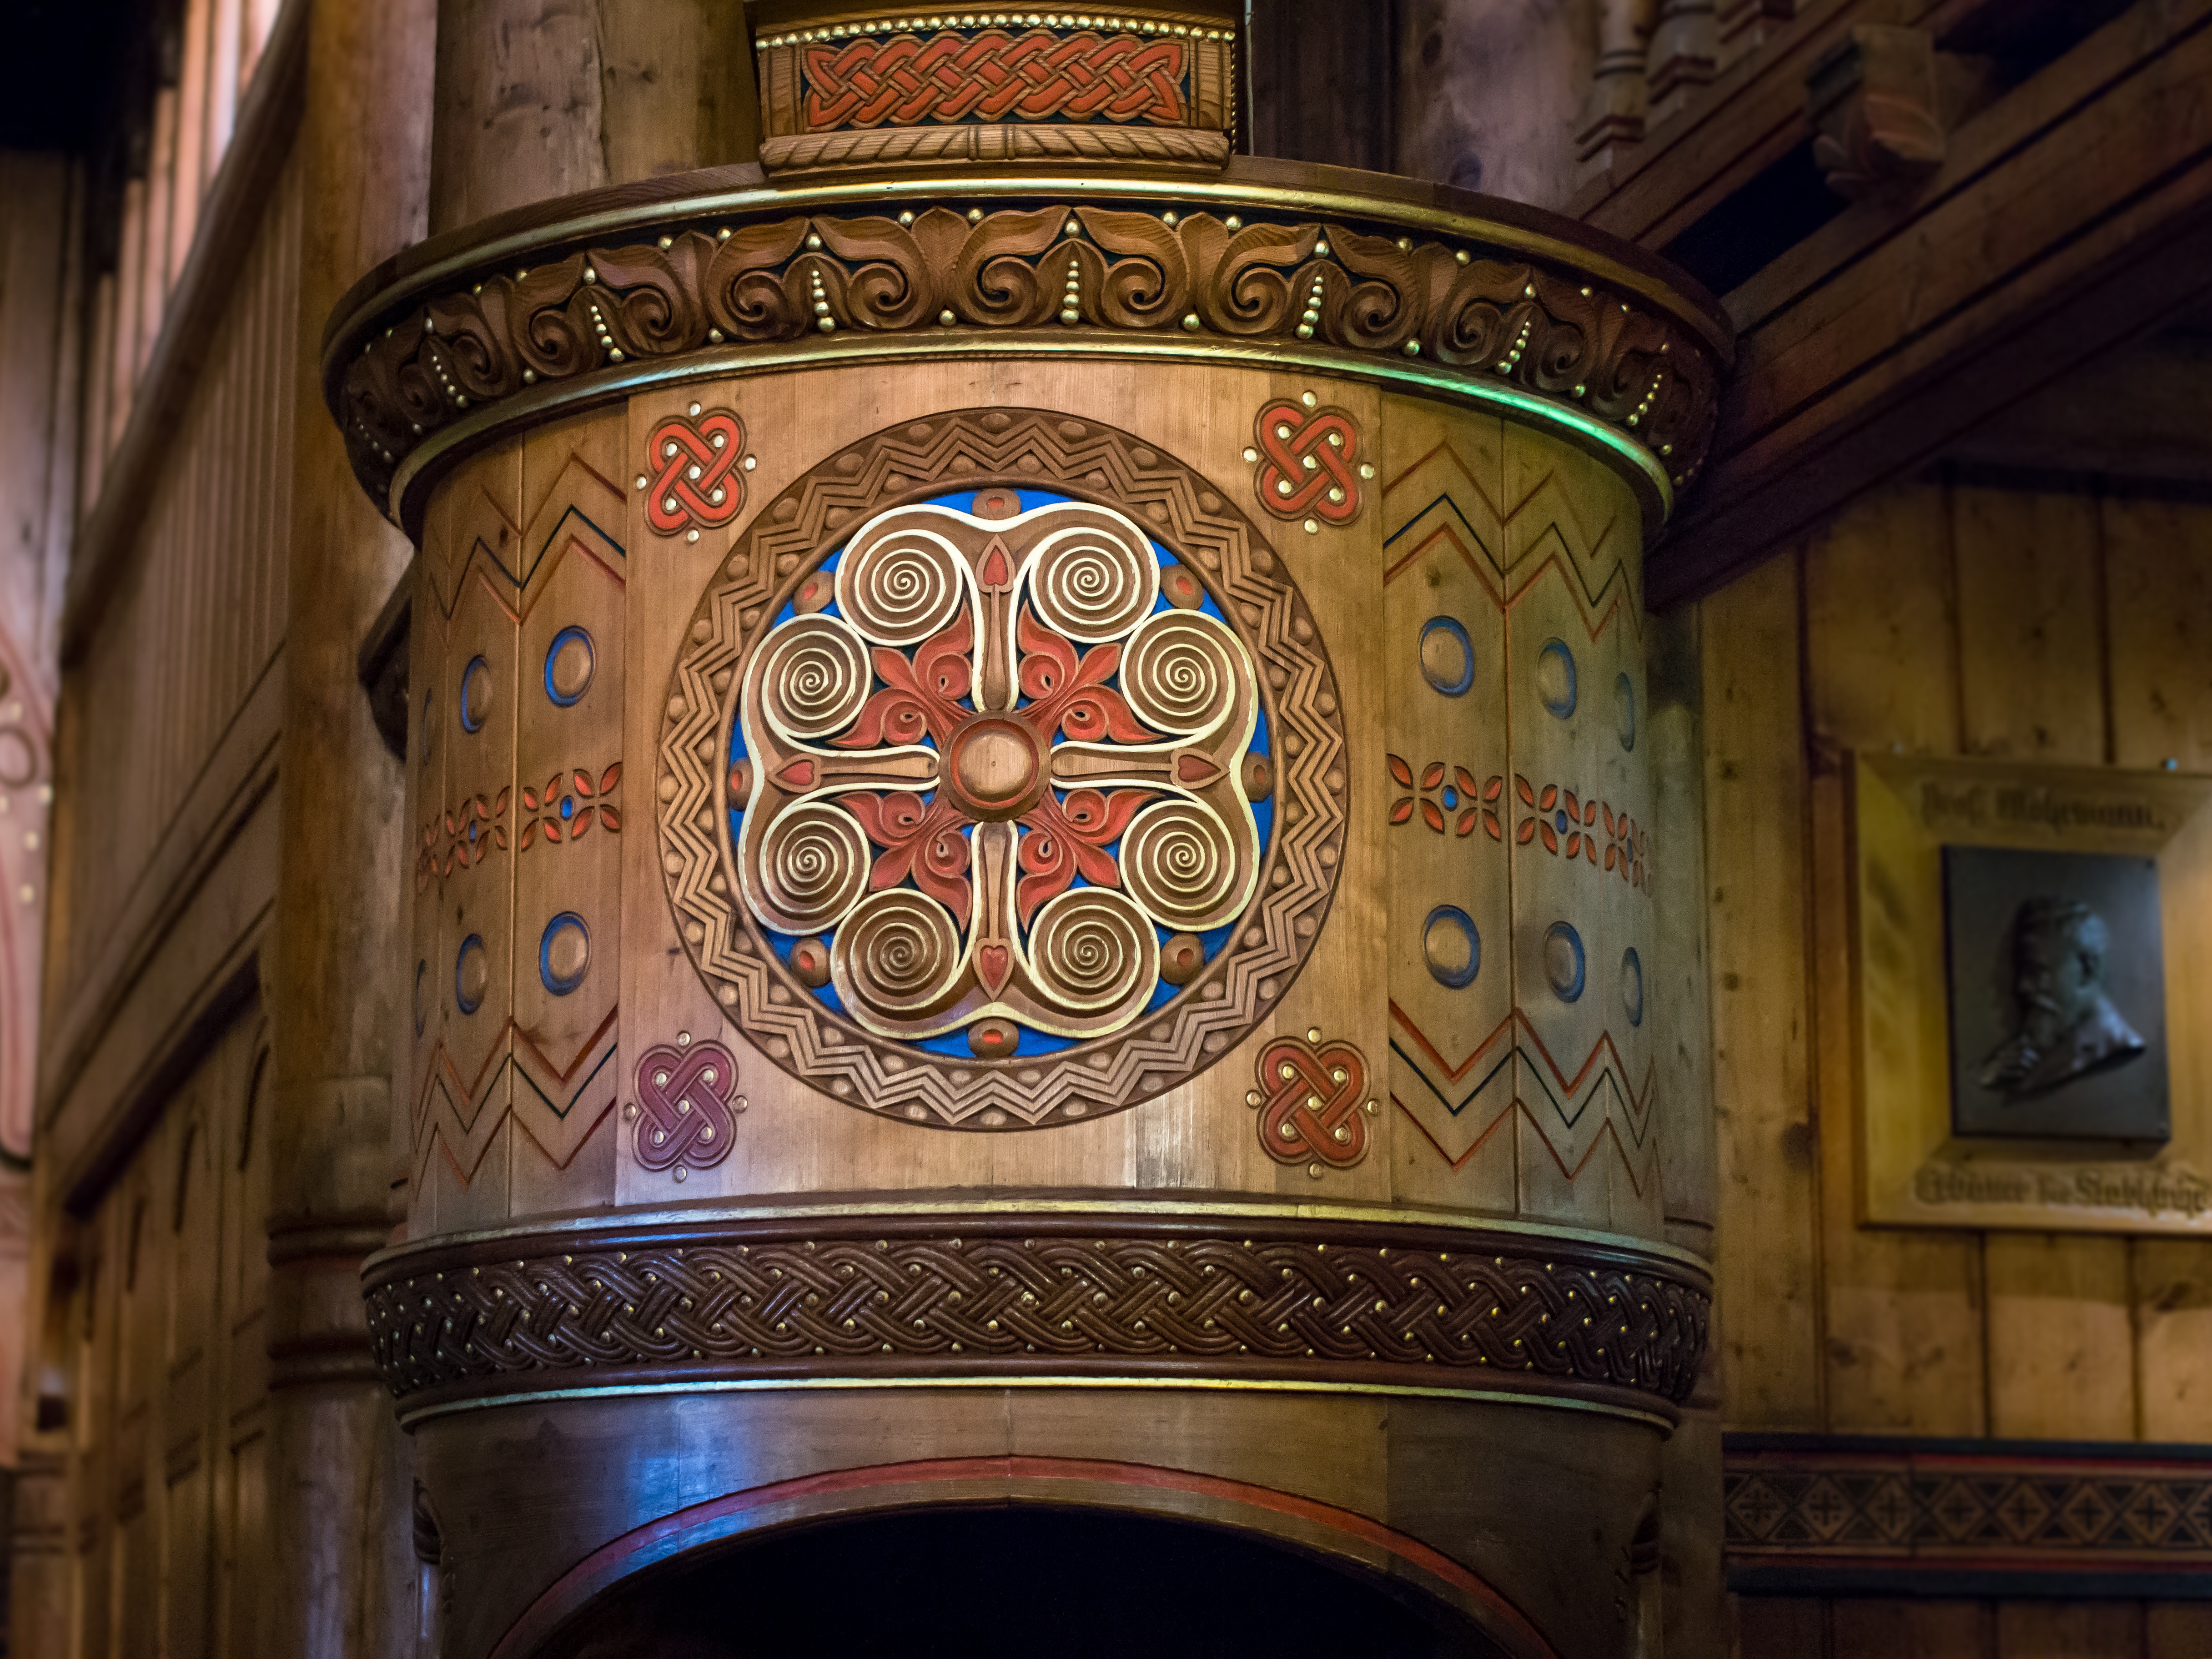
architecture, wood, statue, religion, church, cathedral, chapel, christian, place of worship, world heritage, art, temple, faith, germany, synagogue, christianity, worship, basilica, carving, pulpit, resin, god, stave church, goslar hahnenklee, sermon, ancient history, hahnenklee, preach, wood pulpit